Landing at Cape Helles

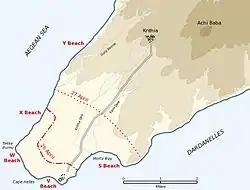

The purpose of the military operation was to assist the fleet to force the Straits, by taking from the rear the Ottoman forts on the European side of the Narrows and to obtain a vantage point, from which the forts on the Asiatic side could be dominated. The objective was the Kilitbahir plateau which covered the Ottoman forts in the Narrows and which ran in a semicircle most of the width of the peninsula, between Maidos and Soghanli Dere. The plateau ran from Kilitbahir westwards for about was about wide at its broadest point and high. The Ottomans had entrenched and wired the plateau and extended the fortifications south to Kakma Dagh ridge on the Straits and north to Gaba Tepe, forming a defensive line where the peninsula was wide and which dominated the Kilia plain to the south-west.